Continental Airlines Flight 603

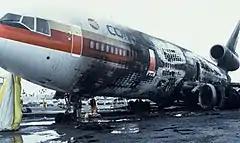
The burnt-out wreckage of the aircraft

Continental Airlines Flight 603 was a scheduled McDonnell Douglas DC-10 flight between Los Angeles International Airport and Honolulu International Airport. On March 1, 1978, it crashed during an aborted takeoff, resulting in the deaths of four passengers. The cause of the accident was attributed to a tire blowout which had a cascading effect leading to the failure of two more nearby tires.